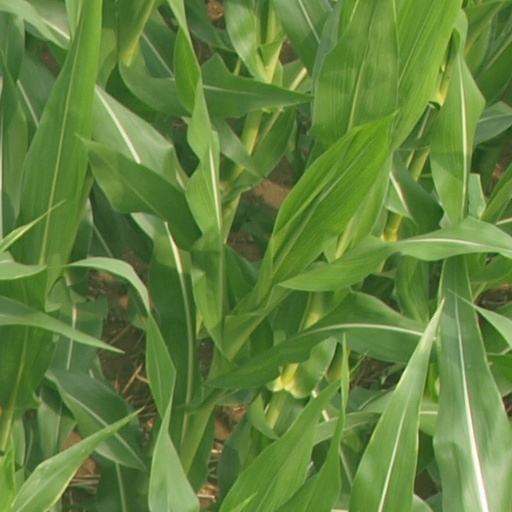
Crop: maize; corn